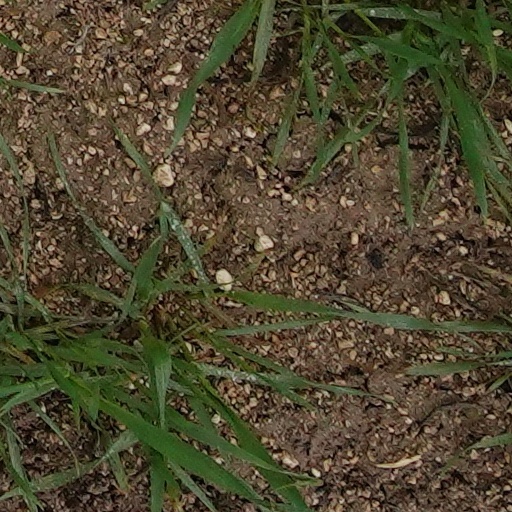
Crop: wheat